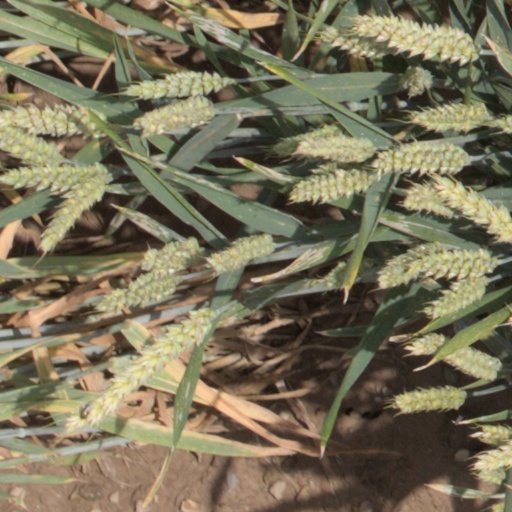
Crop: wheat